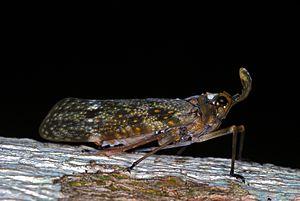
Enchophora sanguinea est une espèce d'insecte de la famille des Fulgoridae, un type d'hémiptère vivant en Amérique centrale et du Sud. Il a d'abord été décrit par William Lucas Distant en 1887. Il mesure environ 25 millimètres de longueur. Sa couleur est variable, mais elle est normalement rouge ou verte, il a un processus en forme de sabre sur la tête. Il se nourrit de la sève des arbres, le plus souvent Simarouba amara et il excrète du miellat de son anus.